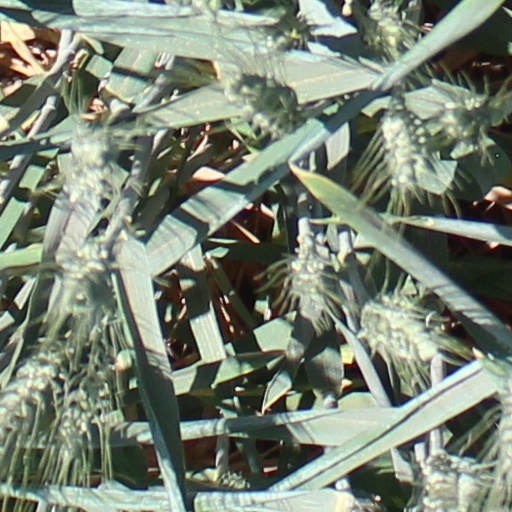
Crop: wheat